St. Peter's College, Colombo

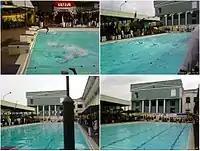
Swimming pool and sports complex

Fr Joe Wickramasinghe took over the Rectorship for 16 years from 1978. He built a vocational training centre with a computer lab, audiovisual studio, science laboratory building, a swimming pool complex, a new primary school building, a new dental clinic, a canteen and a mini zoo for the primary school. He set up scholarship funds to support students entering university and established a board of administration to assist in managing the school. The first branch school in Gampaha was opened.